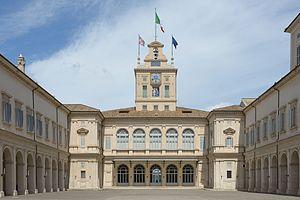
Palais du Quirinal à Rome.
Le palais du Quirinal est un palais romain, qui se trouve sur la colline du Quirinal et qui fait face à la place éponyme, à Rome.